Cuisine and specialties of Nord-Pas-de-Calais

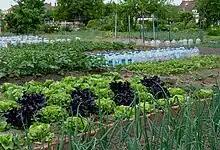
Allotment gardens in Tourcoing.

Coffee was introduced in the 17th century and became a popular product with the Industrial Revolution, as a hot drink to keep you awake during a long working day. In "Germinal", Zola describes it as a basic necessity, second only to bread.